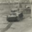
Label: tank